Human capital flight

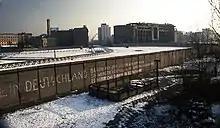
Berlin Wall in November 1975

By 1922, the Soviet Union had issued restrictions making emigration of its citizens to other countries almost impossible. Soviet Premier Nikita Khrushchev later stated, "We were scared, really scared. We were afraid the thaw might unleash a flood, which we wouldn't be able to control and which could drown us. How could it drown us? It could have overflowed the banks of the Soviet riverbed and formed a tidal wave which would have washed away all the barriers and retaining walls of our society." After Soviet occupation of Eastern Europe at the end of World War II, the majority of those living in the countries of the Eastern Bloc aspired to independence and wanted the Soviets to leave. By the early 1950s, the approach of the Soviet Union to restricting emigration was emulated by most of the rest of the Eastern Bloc, including East Germany.